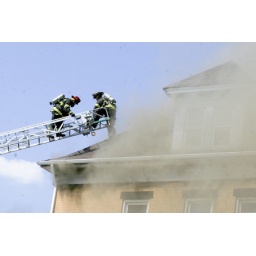
a house fire started from a emptied ashtray into a wastebasket.....no one hurt......2 dogs in the basement rescued